1925 Tour de France

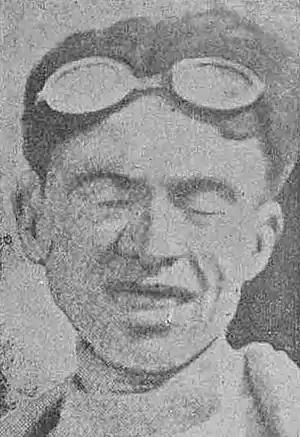
Ottavio Bottecchia, Tour de France 1925

In 1925, no French cyclist finished in the top ten. For the first time, two of the three riders on the podium were Italian.